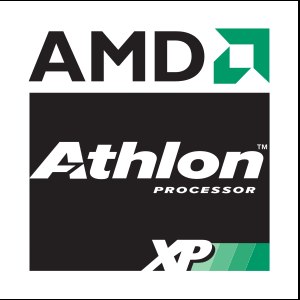
Athlon XP
En AMD Athlon XP-processor
Athlon XP var tidligere AMD's top serie af processorer, den er nu blevet afløst af Athlon 64.